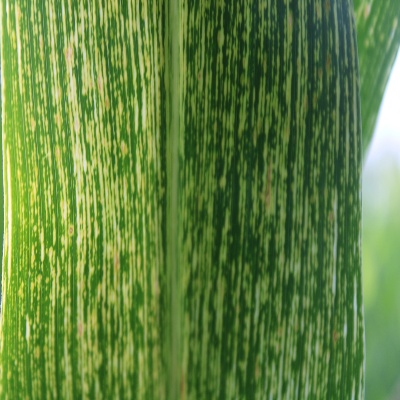
Crop: Maize
Condition: streak virus